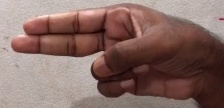
ASL sign: H